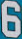
Number: 6